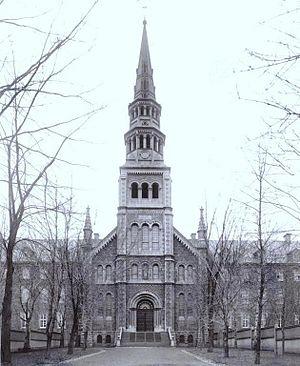
Photographie, Entrée de la chapelle du couvent des Soeurs Grises, rue Dorchester, Montréal, QC, vers 1890. Sels d'argent sur papier monté sur carton - Papier albuminé - 23.5 x 19.2 cm
Le Couvent des Sœurs Grises est le site de la Maison Mère et de la Chapelle de l'Invention-de-la-Sainte-Croix des Sœurs Grises, à Montréal. Il est situé dans l'arrondissement Ville-Marie, bordé par les rues Guy, René-Lévesque ouest, Saint-Mathieu et Sainte-Catherine ouest.
Cet article recense les lieux patrimoniaux de Montréal inscrit au répertoire des lieux patrimoniaux du Canada, qu'ils soient de niveau provincial, fédéral ou municipal.
Voici la liste des lieux historiques nationaux du Canada situé dans l'agglomération de Montréal. En mars 2011, on compte 57 lieux historiques nationaux à Montréal, dont cinq sont administrés par Parcs Canada.